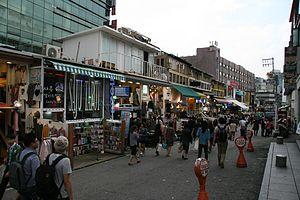
Hongdae est une région de Séoul, en Corée du Sud près de l'Université de Hongik, d'où elle tire son nom. Le quartier est connu pour ses arts de rue et sa musique indépendante, ainsi que ses boîtes de nuit. Il est situé dans Mapo-gu, à l'ouest de Séoul, entre Seogyo-dong et Hapjeong-dong.